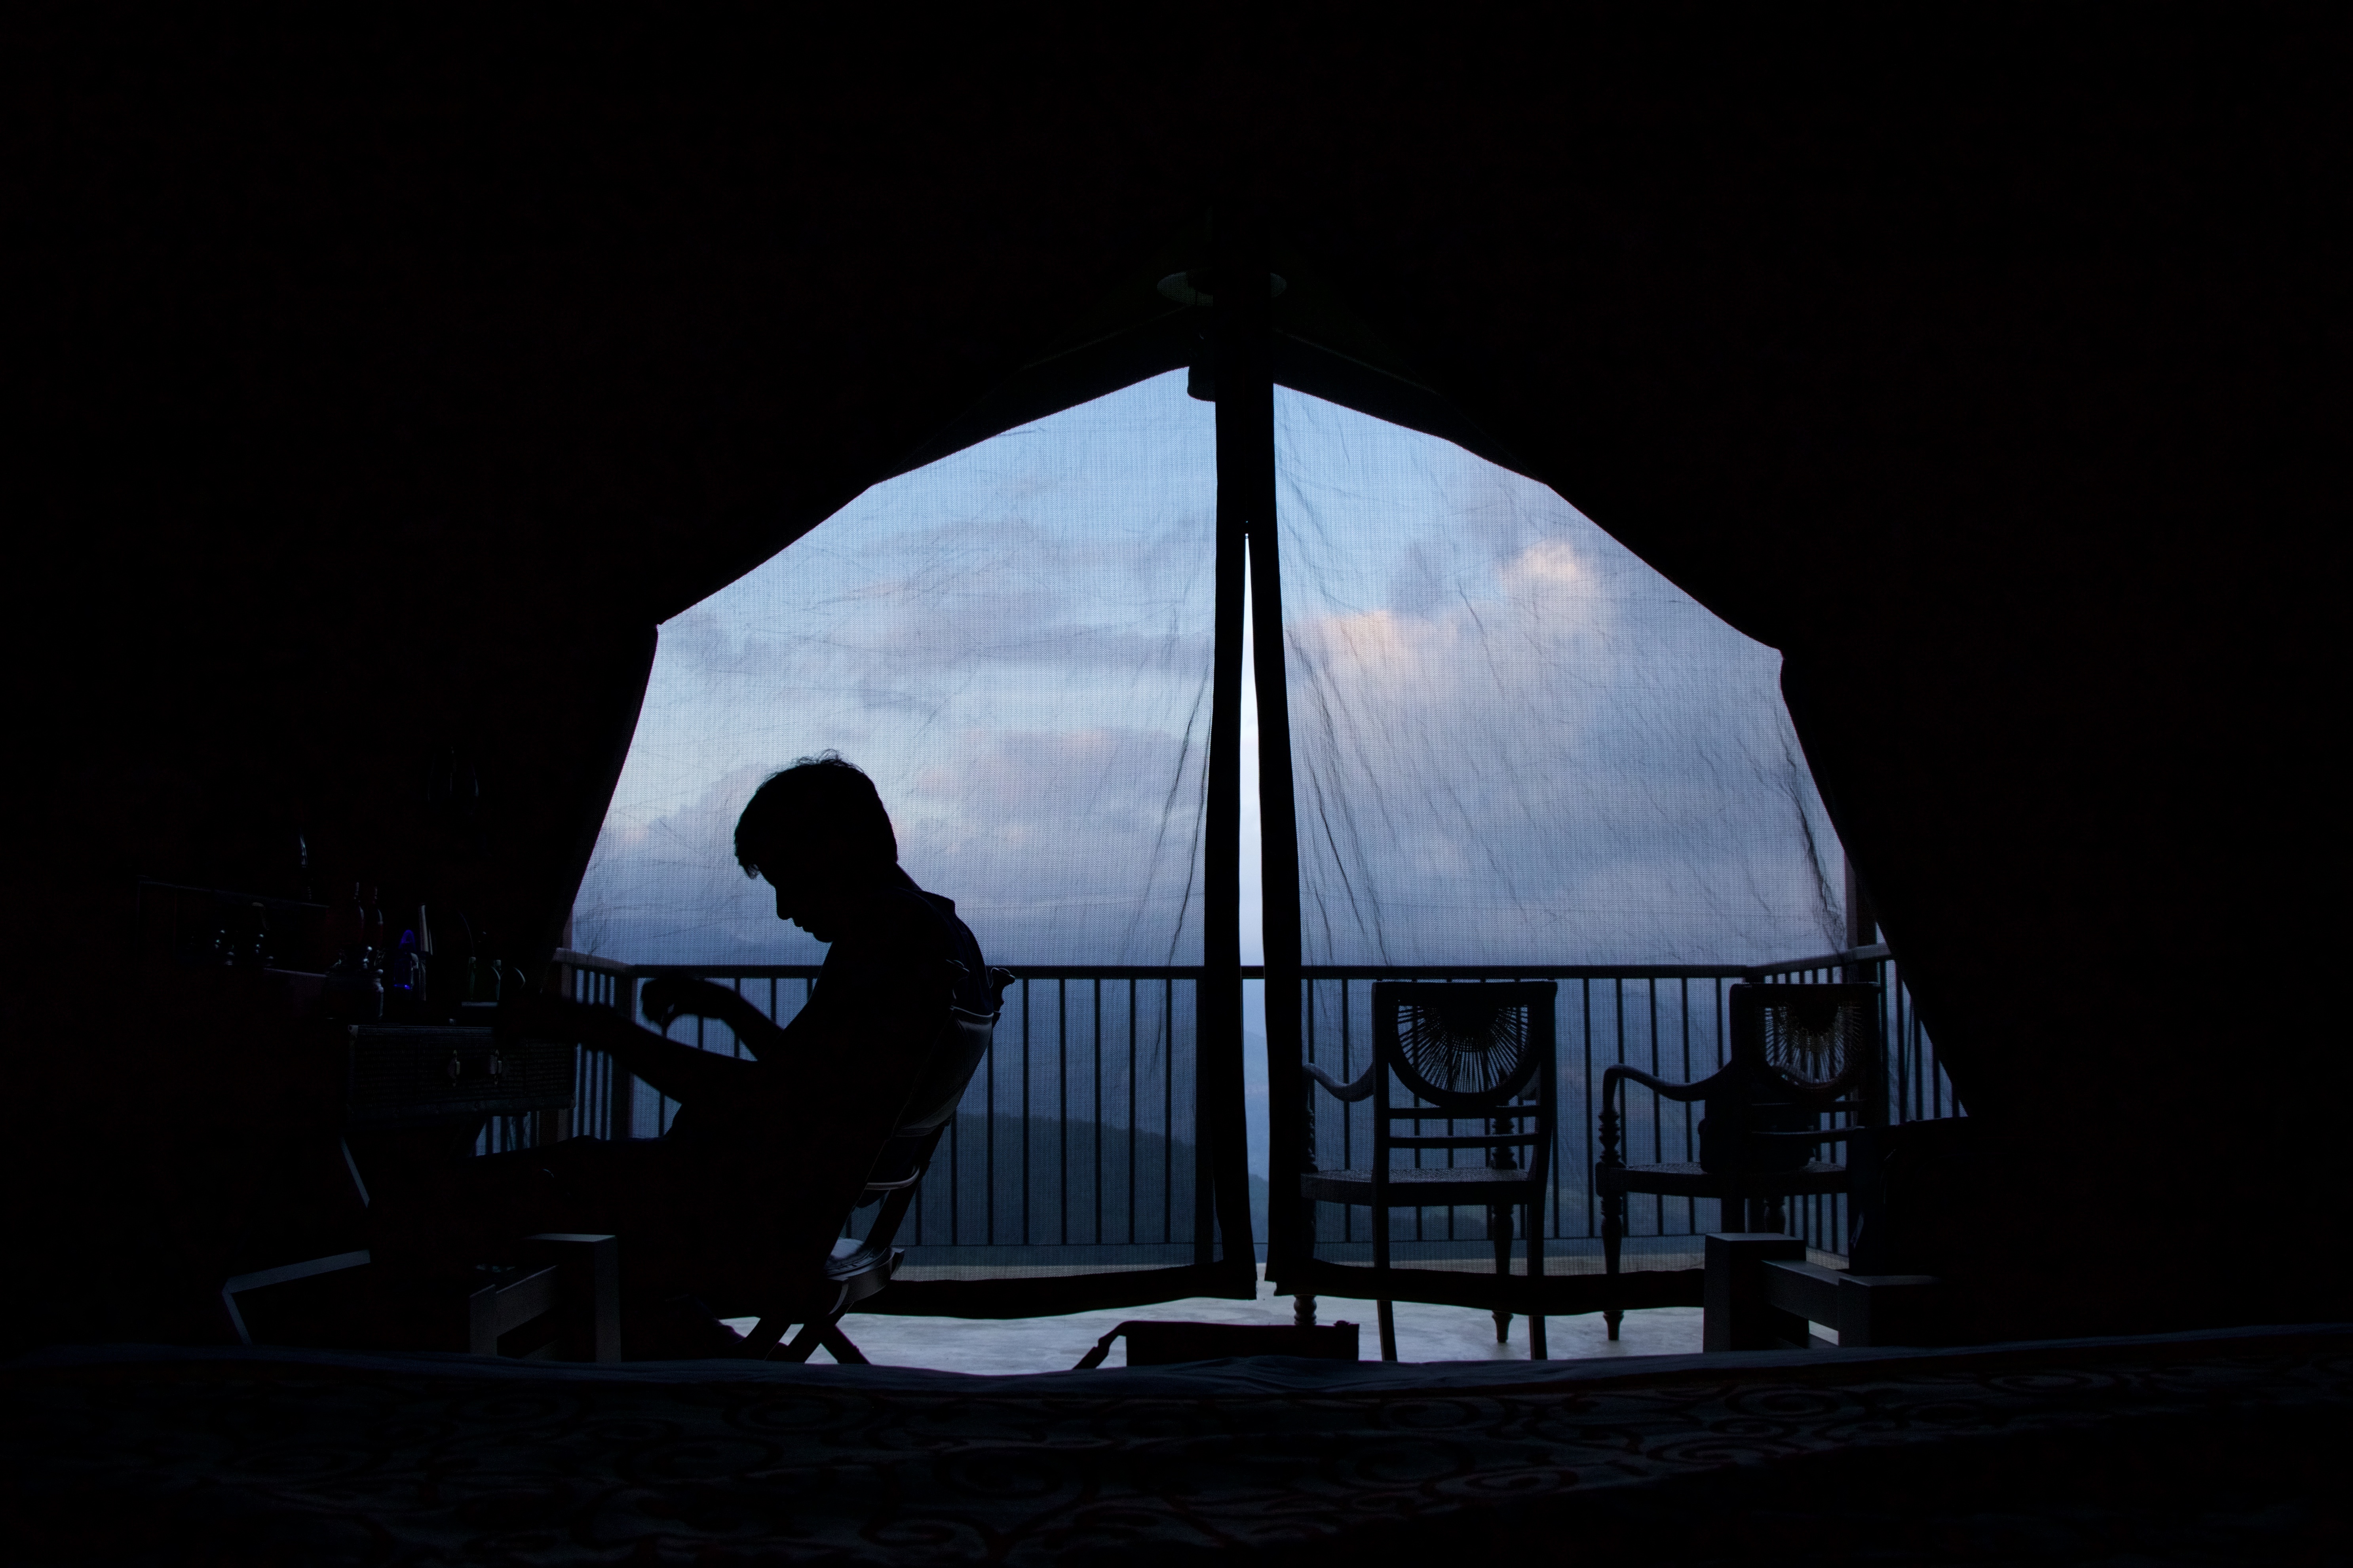
silhouette, person, light, white, night, interior, view, home, balcony, panoramic, reflection, sitting, darkness, black, furniture, monochrome, lifestyle, lighting, door, chairs, stage, style, dome, curtains, shape, atmosphere of earth